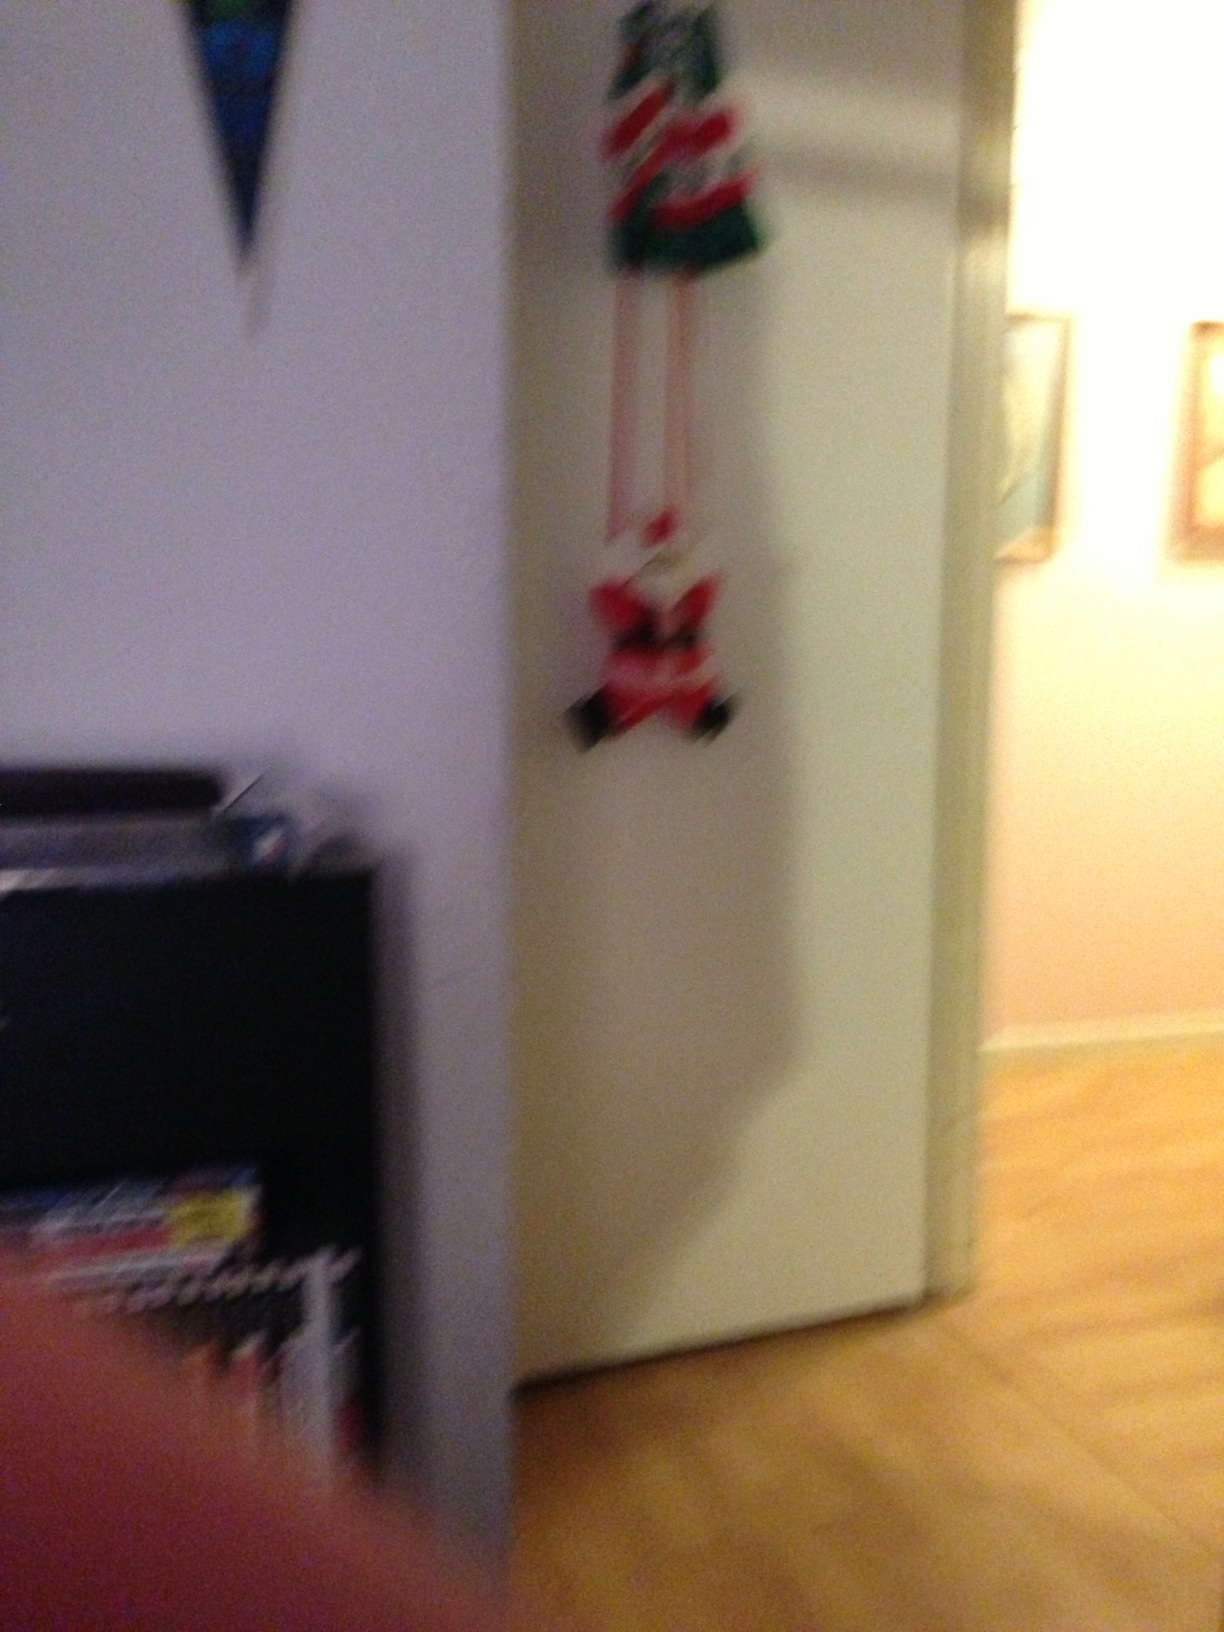Question: Is there a santa claus on the wall?
Answer: yes